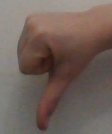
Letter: waw